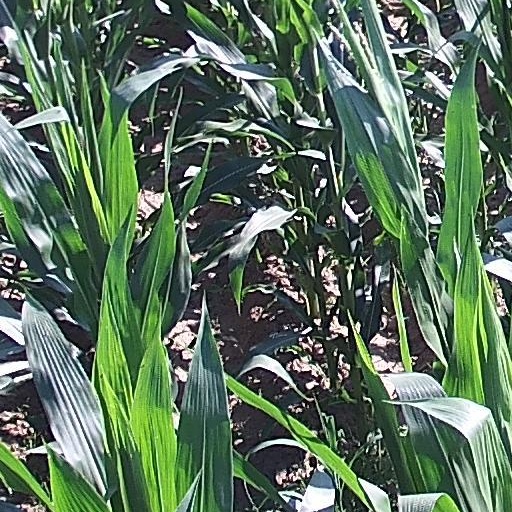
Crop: maize; corn